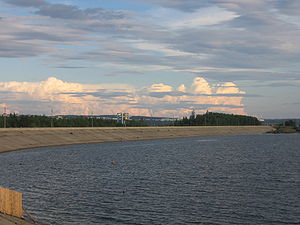
Ust-Ilimsk
Ust-Ilimsk er en by i Irkutsk oblast, Sibiriske føderale distrikt i Den Russiske Føderation omkring 900 kilometer nord for oblastens administrative center, Irkutsk. Byen har 81.976 indbyggere og blev grundlagt i 1966.